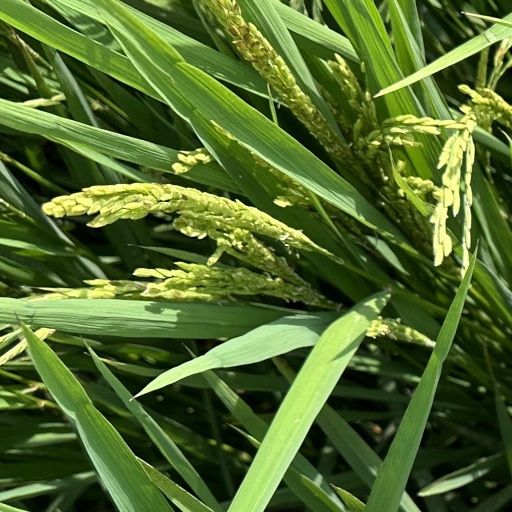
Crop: rice